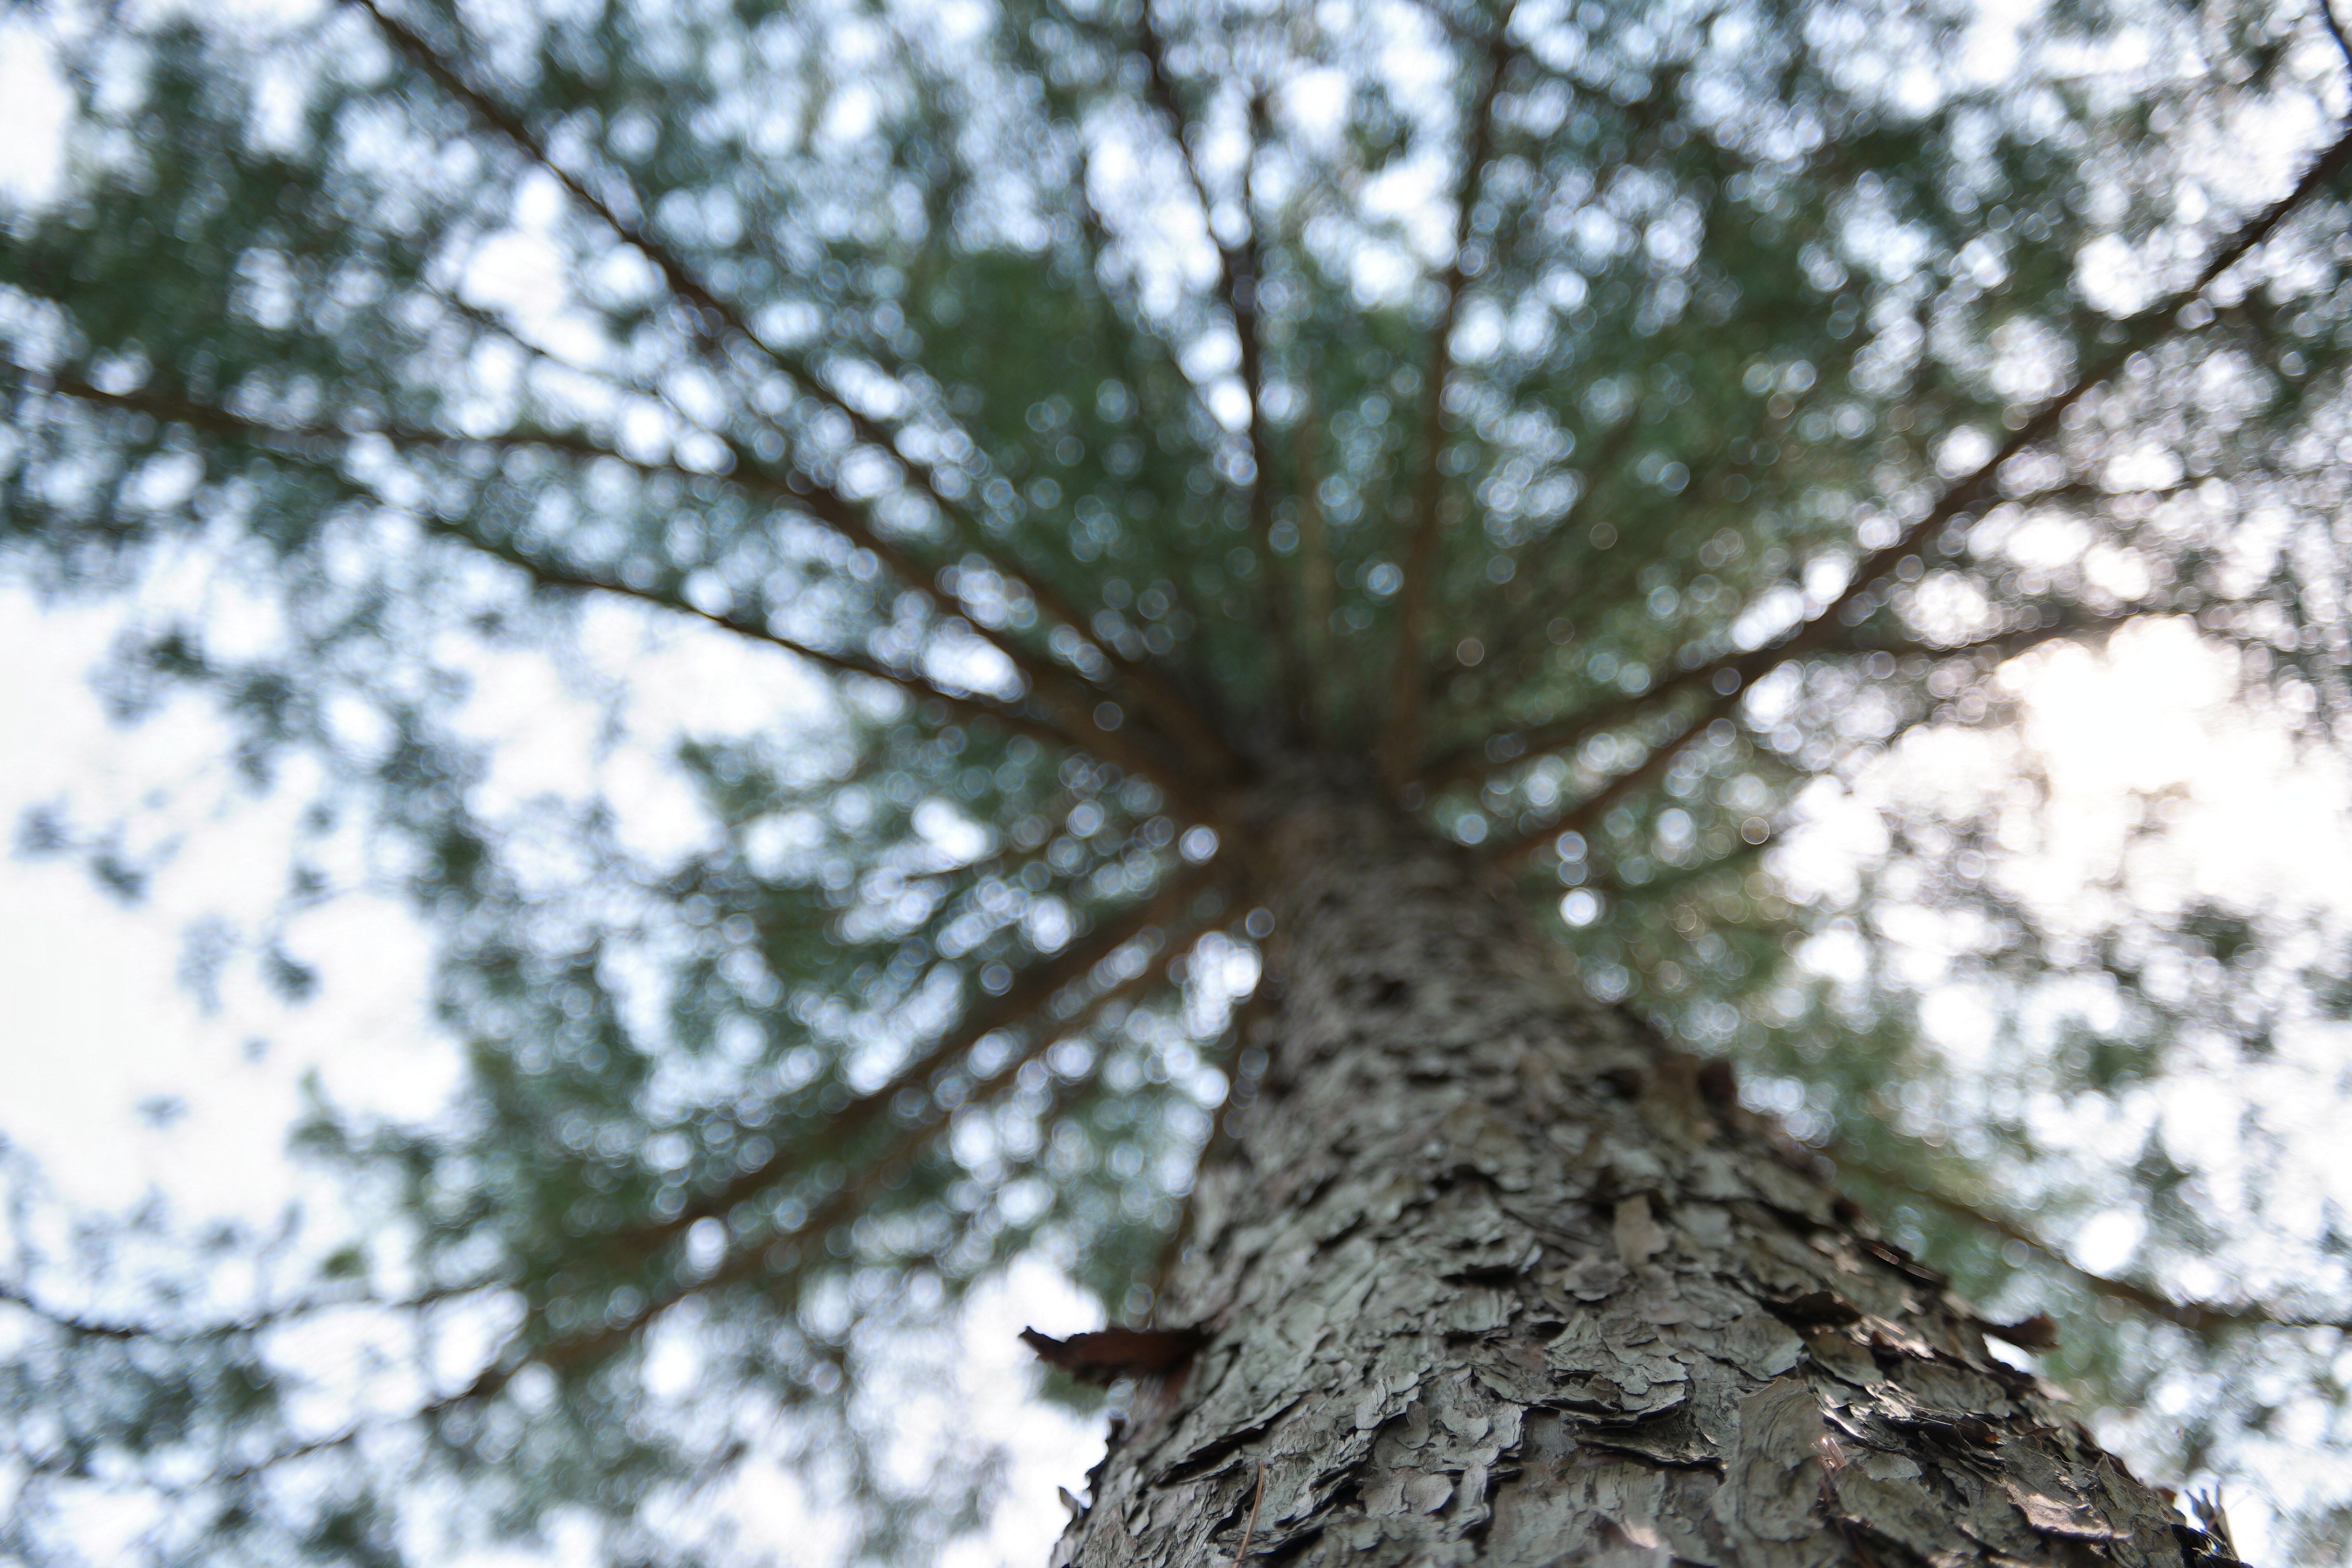
landscape, tree, nature, forest, branch, snow, winter, plant, wood, sunlight, leaf, flower, frost, trunk, spring, green, botany, flora, season, deciduous, woodland, arboretum, the leaves, plant stem, woody plant, land plant